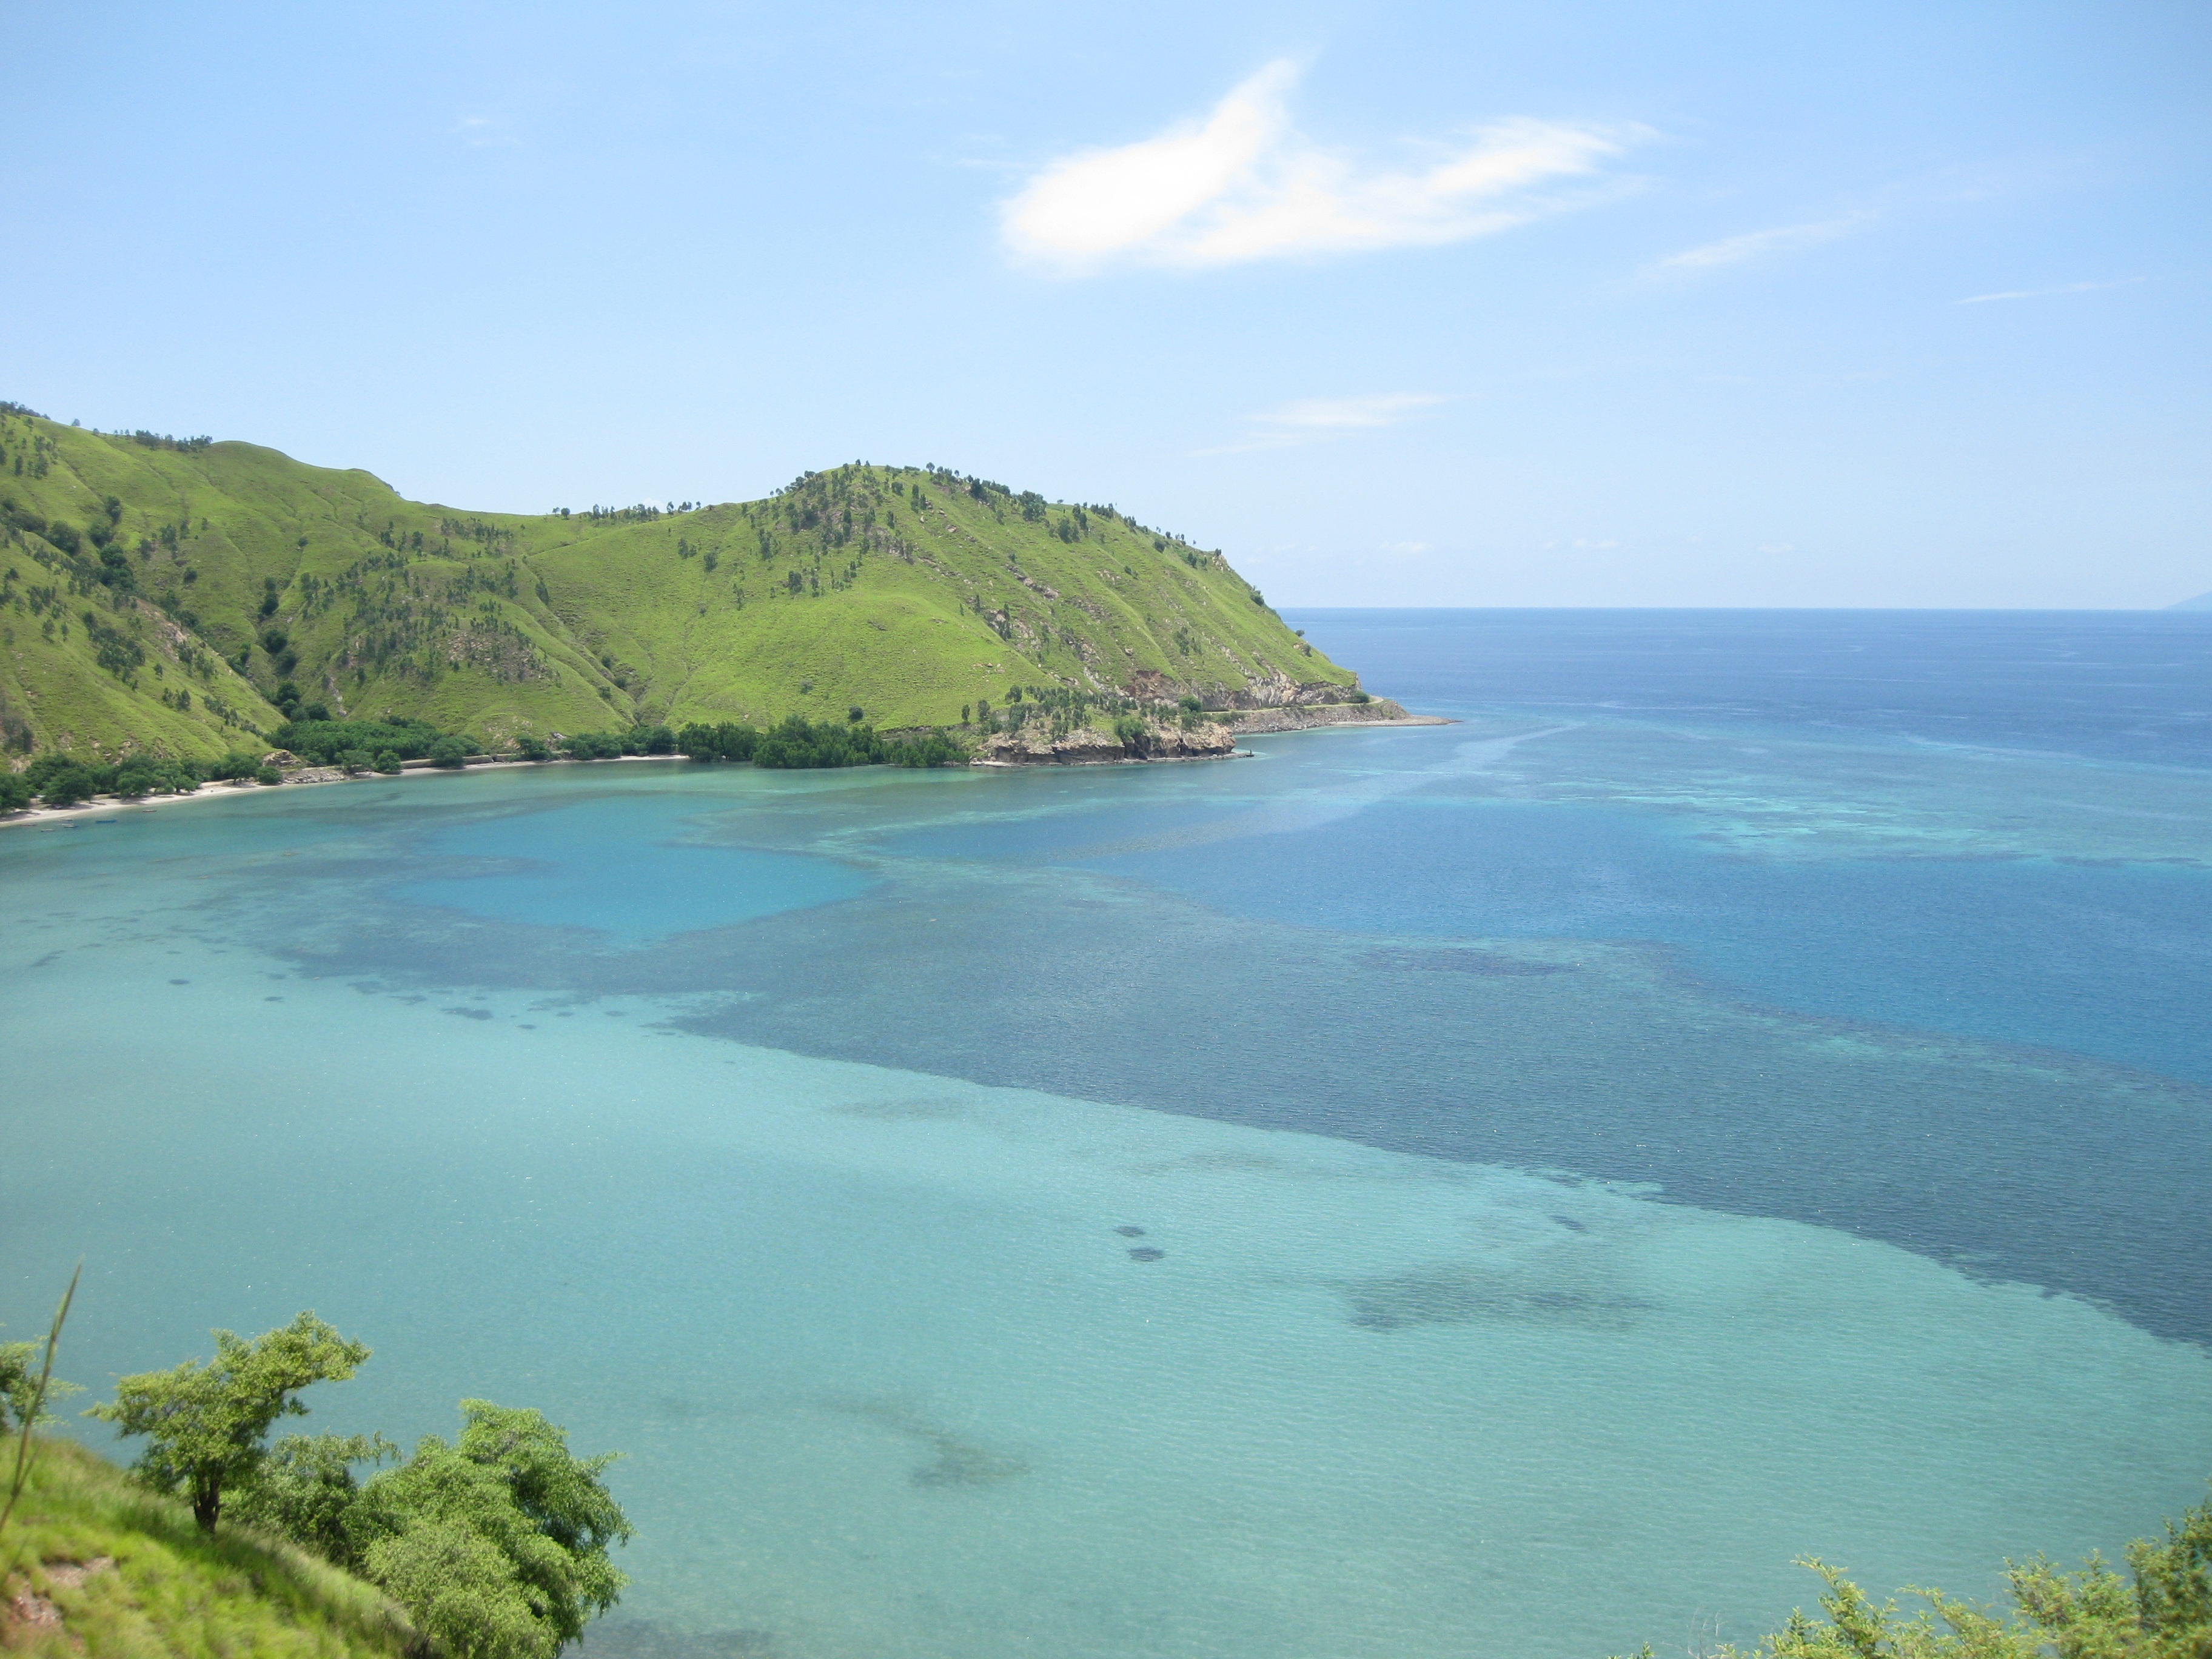
beach, sea, coast, sand, ocean, cloud, shore, summer, cliff, cove, inlet, green, lagoon, bay, island, blue, terrain, body of water, blue sky, mar, sol, archipelago, cape, islet, landform, geographical feature, promontory